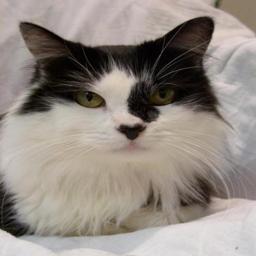
Animal: cats